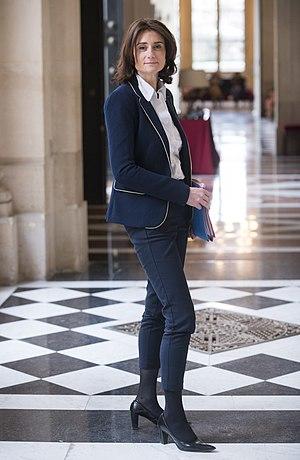
Députée de 7e circonscription à l'Assemblée nationale
Le groupe Libertés et territoires est un groupe parlementaire de l'Assemblée nationale française. Formé en octobre 2018, il rassemble plusieurs députés de gauche, du centre gauche et du centre droit.
Sandrine Josso, née le 19 septembre 1975 à Guérande, est une femme politique française.